Lester Brain

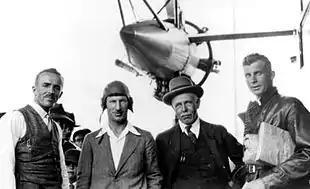
Half-length informal portrait of four men with an aircraft engine and struts above and behind them

In April 1929, Brain was selected to take part in a search for lost aviators in northern Australia, having gained experience of the area while flying over the Tanami Desert to assist a gold prospecting expedition some years earlier. On 20 April, he took Qantas DH.50 "Atalanta" from Brisbane to link up with RAAF Airco DH.9s under the command of Flight Lieutenant Charles Eaton at Tennant Creek, to look for Keith Anderson and Robert Hitchcock in their Westland Widgeon the "Kookaburra". The pair had disappeared while searching for Charles Kingsford Smith and Charles Ulm, who had been reported missing on a record attempt from Sydney to England in the "Southern Cross". Brain located the "Kookaburra" the next day in the Tanami Desert, approximately east-south-east of Wave Hill. He saw one body underneath the wing, but the terrain was too dangerous to attempt a landing. After Brain reported the "Kookaburra"'s position to Eaton, the latter led an overland expedition to the site and buried the bodies of Anderson and Hitchcock, who had evidently survived crash-landing their plane before succumbing to heat and thirst. His discovery of the "Kookaburra" and, shortly thereafter, of two lost British aviators in Arnhem Land, earned Brain the Air Force Cross; the award was gazetted on 31 May: